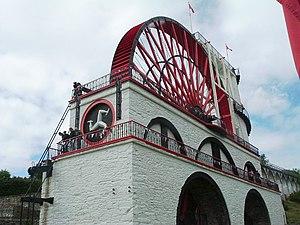
Laxey est un village situé sur la côte, au nord-est de l'île de Man. Au recensement de 2001, elle comptait 1 725 habitants, 1 768 en 2006. Son nom vient du vieux norrois Laxa.